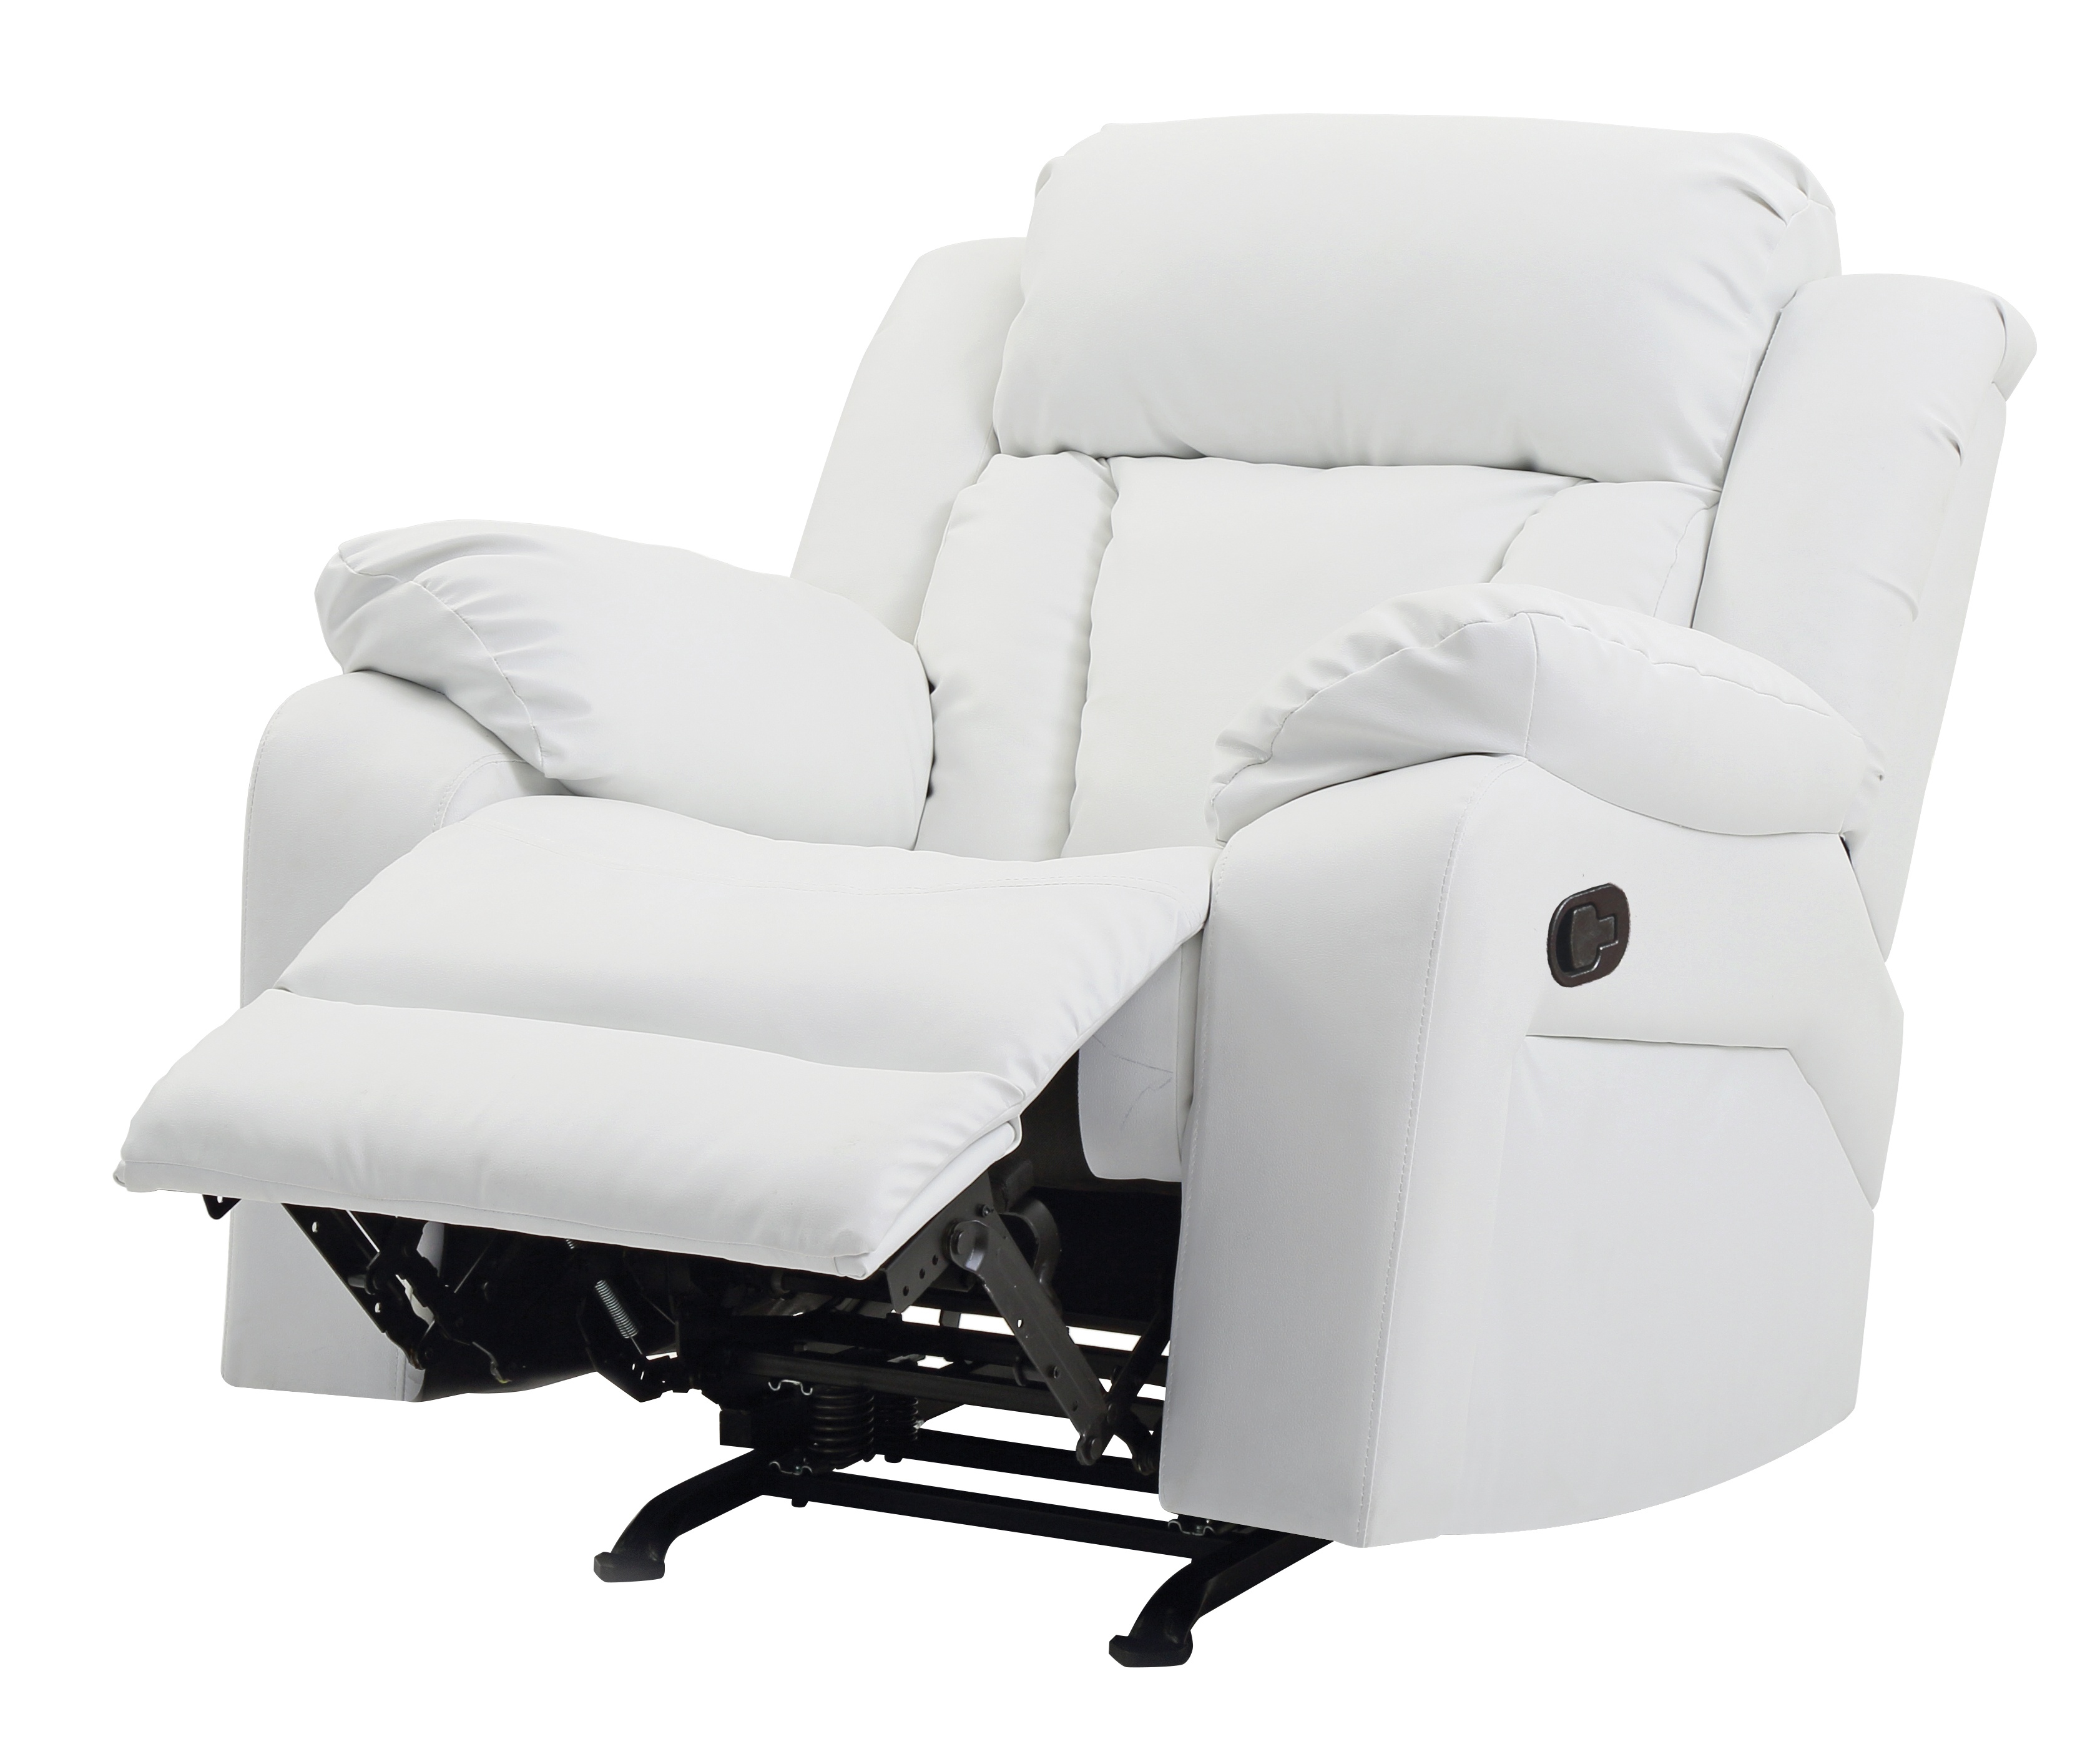
Glory Daria G682-RC Rocker Recliner , White G682-RC
Brand: Glory Furniture
Relax All Day in this Rocker Recliner with Channel Tuft Design Back . Covered in Long Lasting Faux Leather, this Recliner Features Padded Arms, Strong Stitched Seams and an EZ to use Reclining Mechanism that is Activated with an Easy to Pull Handle. Choose From Double Reclining Sofa, Loveseat or Single Recliner
Category: Furniture > Chairs